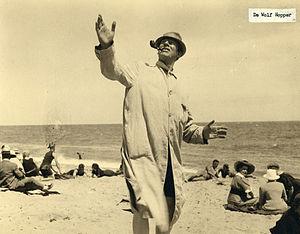
DeWolf Hopper est acteur et chanteur américain dont le nom reste lié à un fameux poème dédié au baseball : Casey at the bat. Présenté en public en mai 1889 au Wallace’s Theatre de New York, Hopper récita plus de 10 000 fois ce poème au long de sa carrière. Il est diffusé à la radio le 27 décembre 1932. Ce poème inclassable inspira nombre d’imitations et d’adaptations.